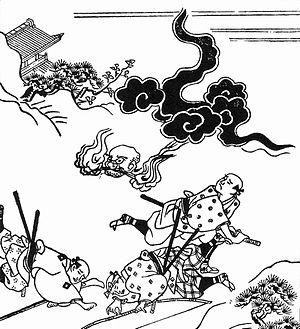
Abura-bō est un fantôme de feu du folklore japonais originaire de la préfecture de Shiga, qui prend souvent la forme d'un bonze.